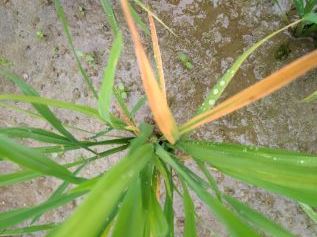
Disease: Tungro